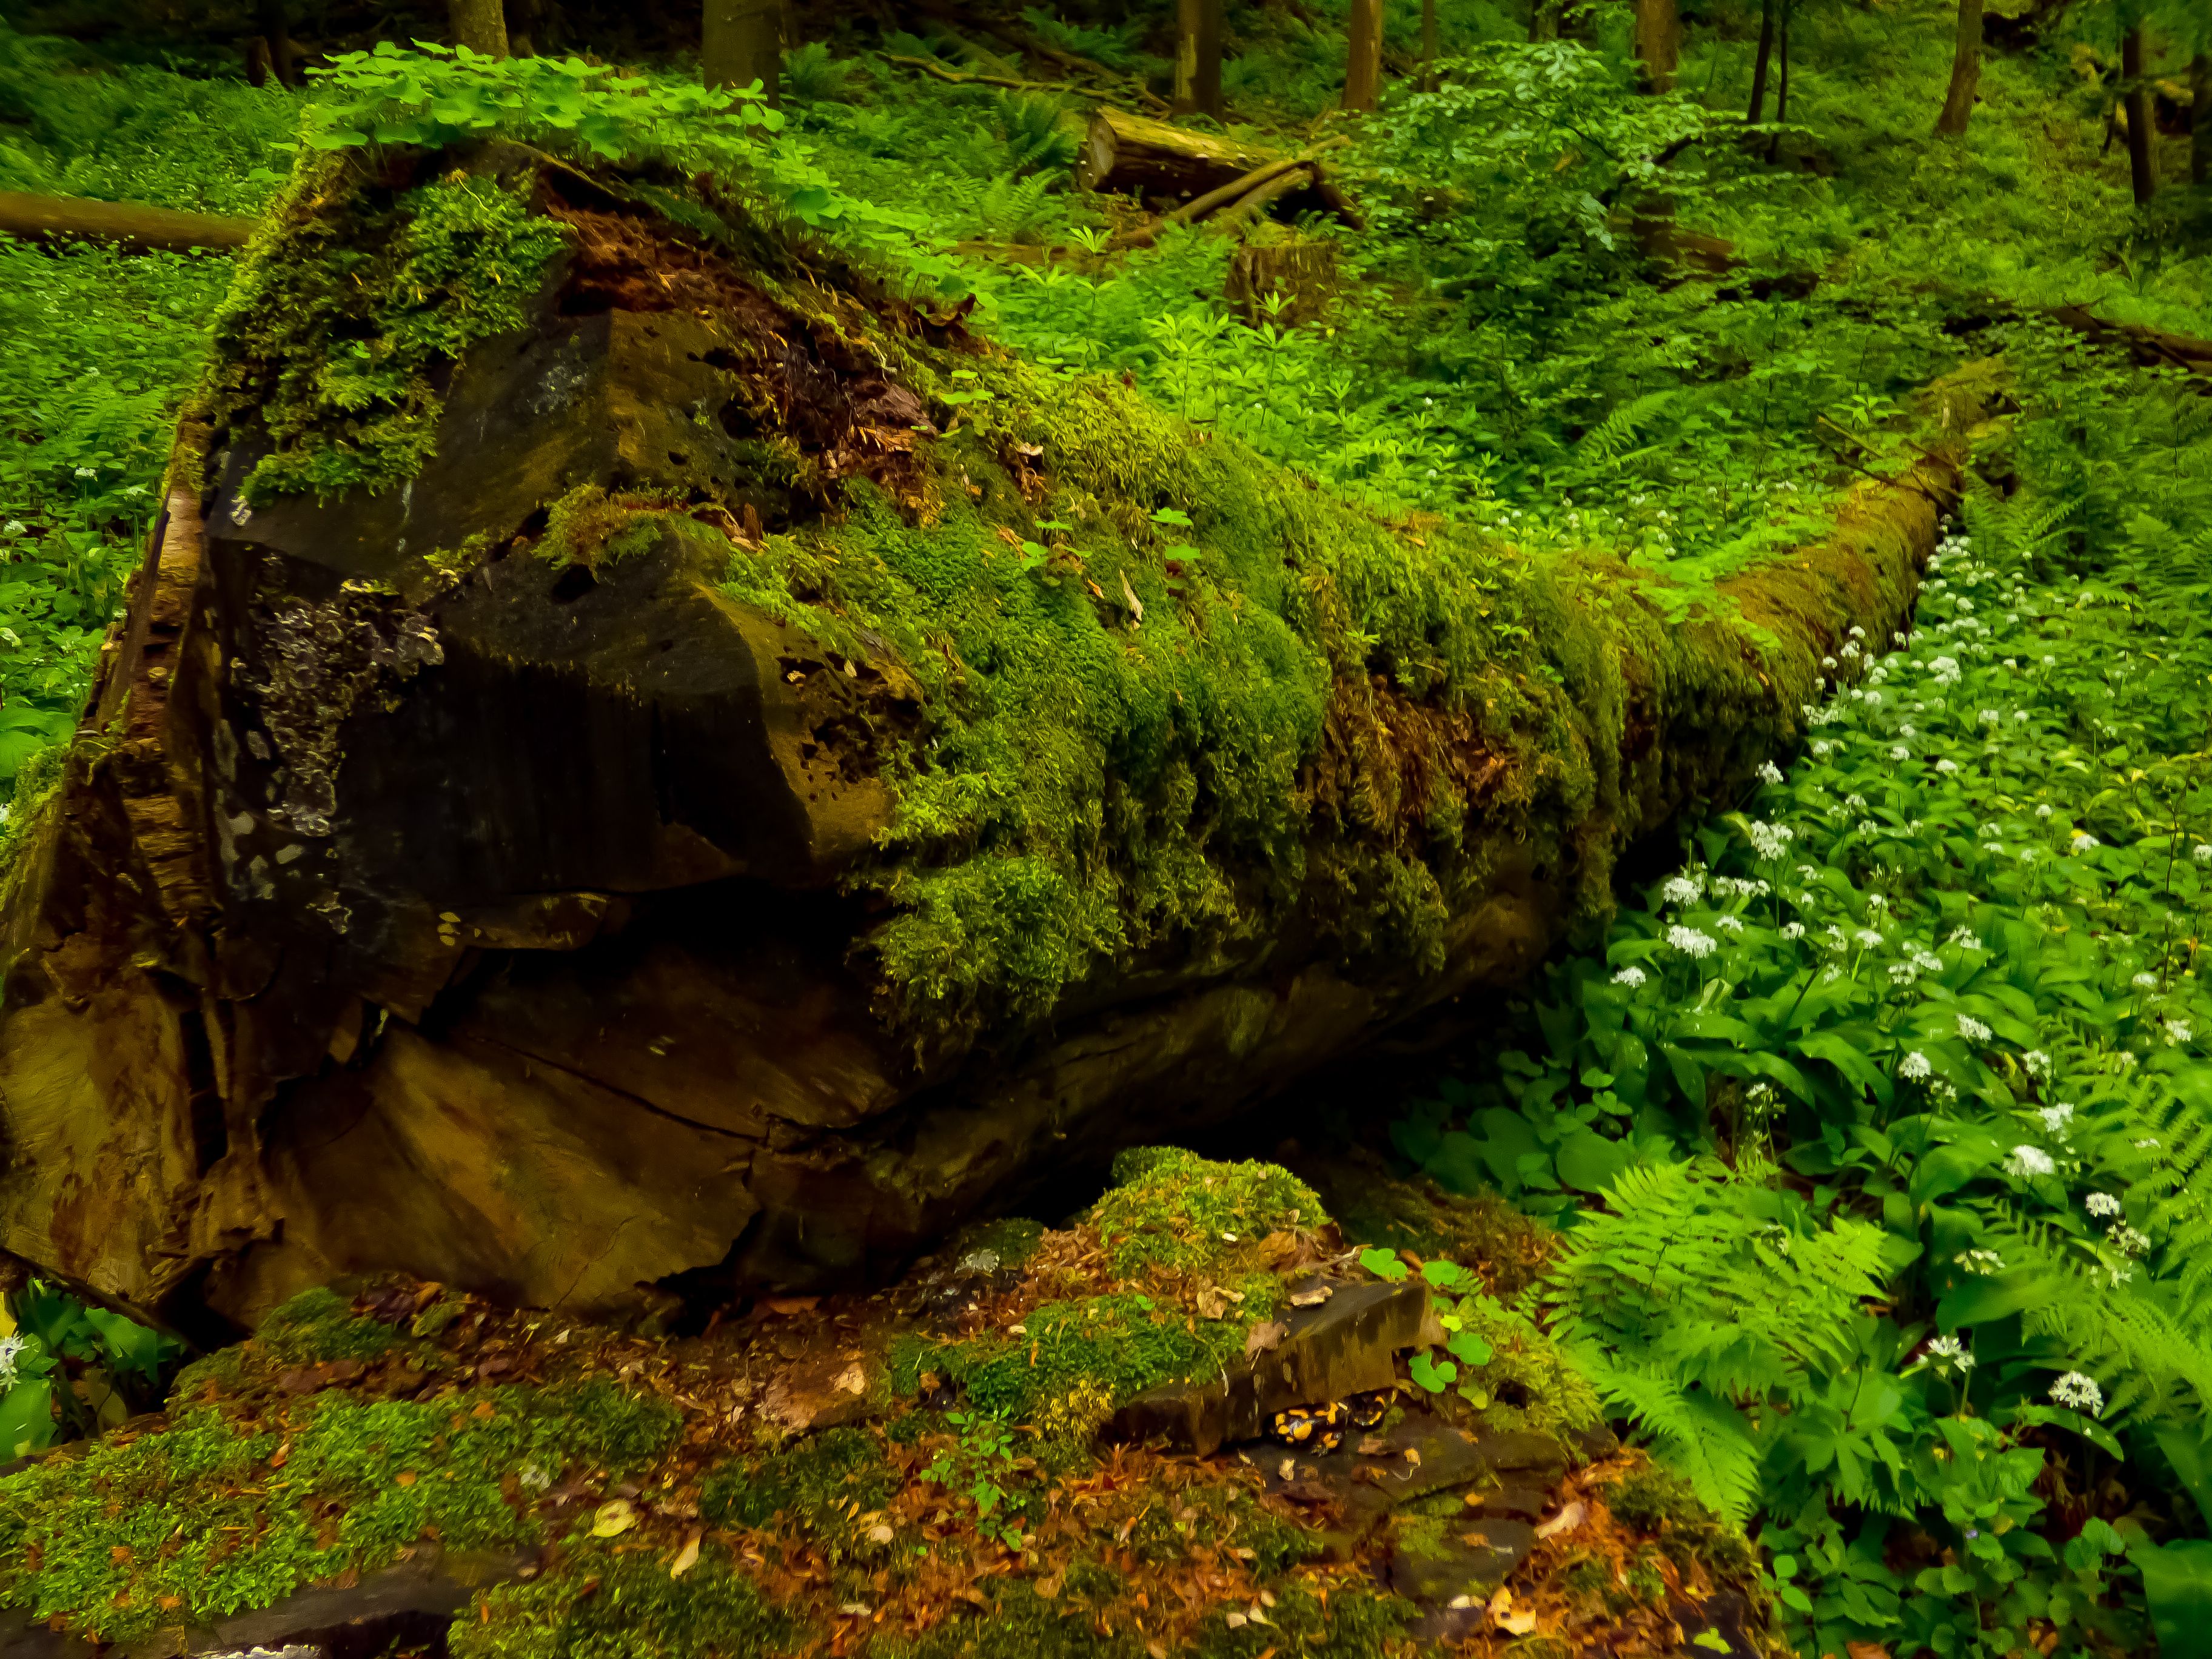
Nature’s Reclamation
A tree trunk that has fallen, covered with vibrant green moss, lies in the middle of a thick forest. The decaying wood, now a thriving ecosystem, is inhabited by tiny plants, ferns, and delicate white blooms that have sprouted down its length.
A close-up shot serene and mystical forest, where life and decay coexist in harmony. The fallen tree, once towering above, now nurtures new growth as moss and plants embrace its surface.
Labels: Moss, Plant, Fern, Vegetation, Land, Nature, Outdoors, Rainforest, Tree, Algae, Water, Leaf, Green, Jungle, Woodland, Tree Trunk, Den, Indoors, Wilderness
Camera: Panasonic DMC-FZ72
Aperture: F3.3
Exposure: 1/20 sec
ISO: 200
Focal length: 5.3 mm